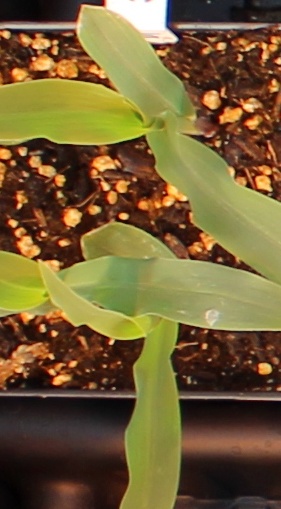
Label: Corn